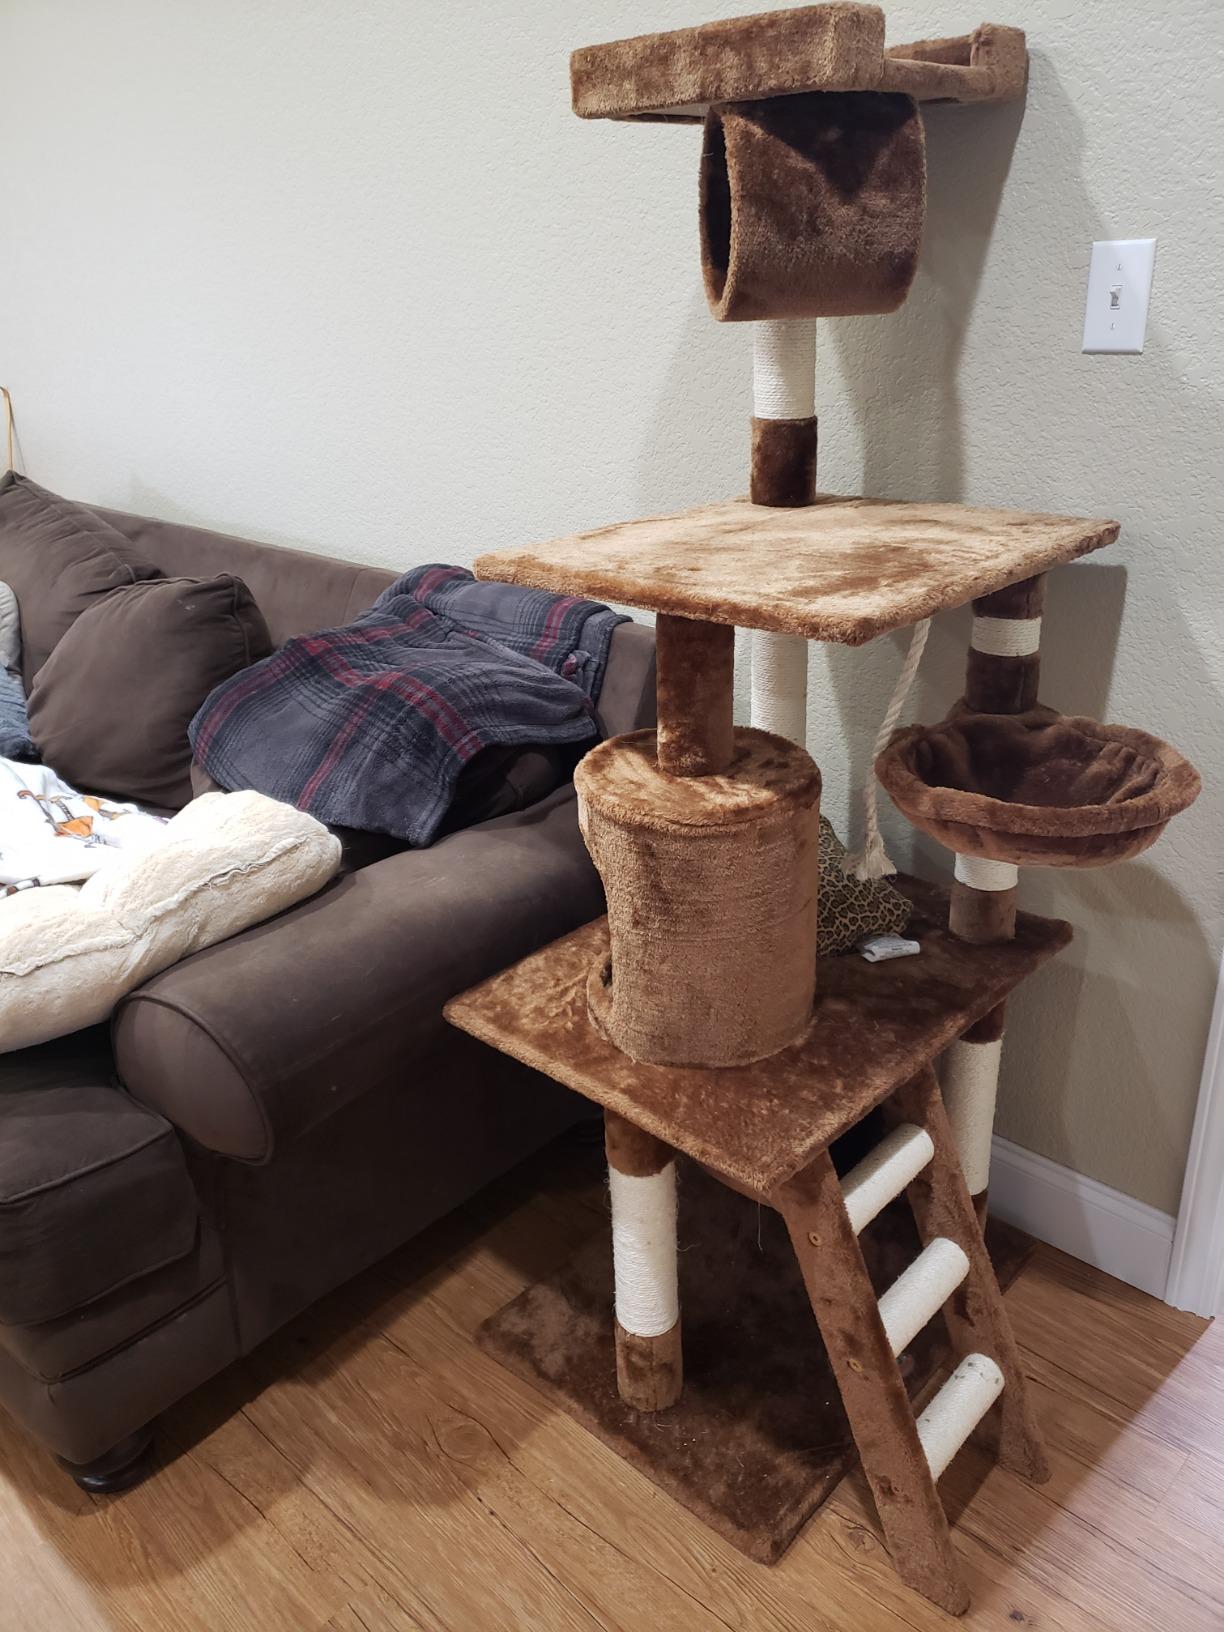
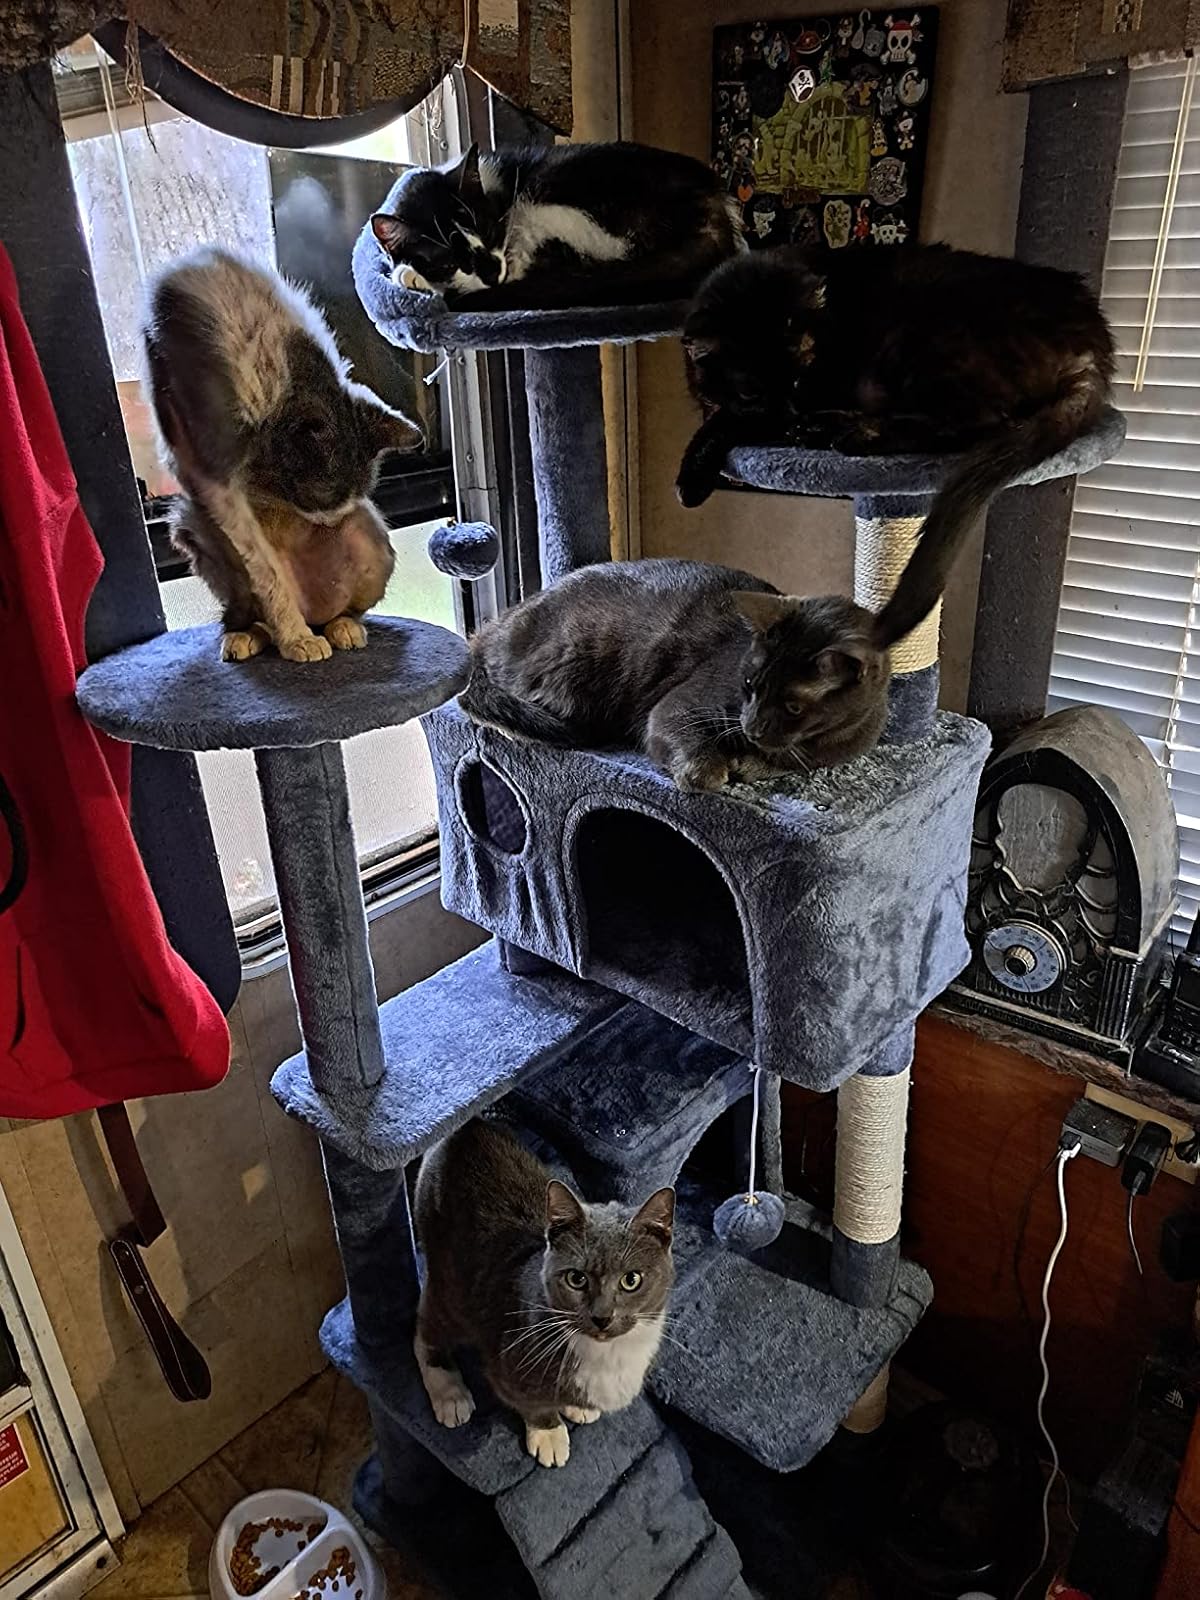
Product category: items_cat tree
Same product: no